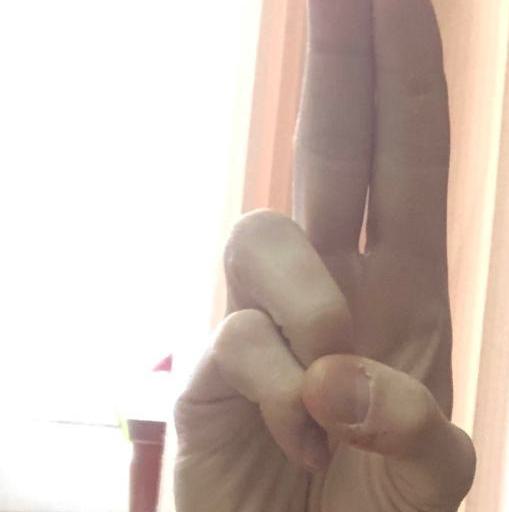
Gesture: two_up